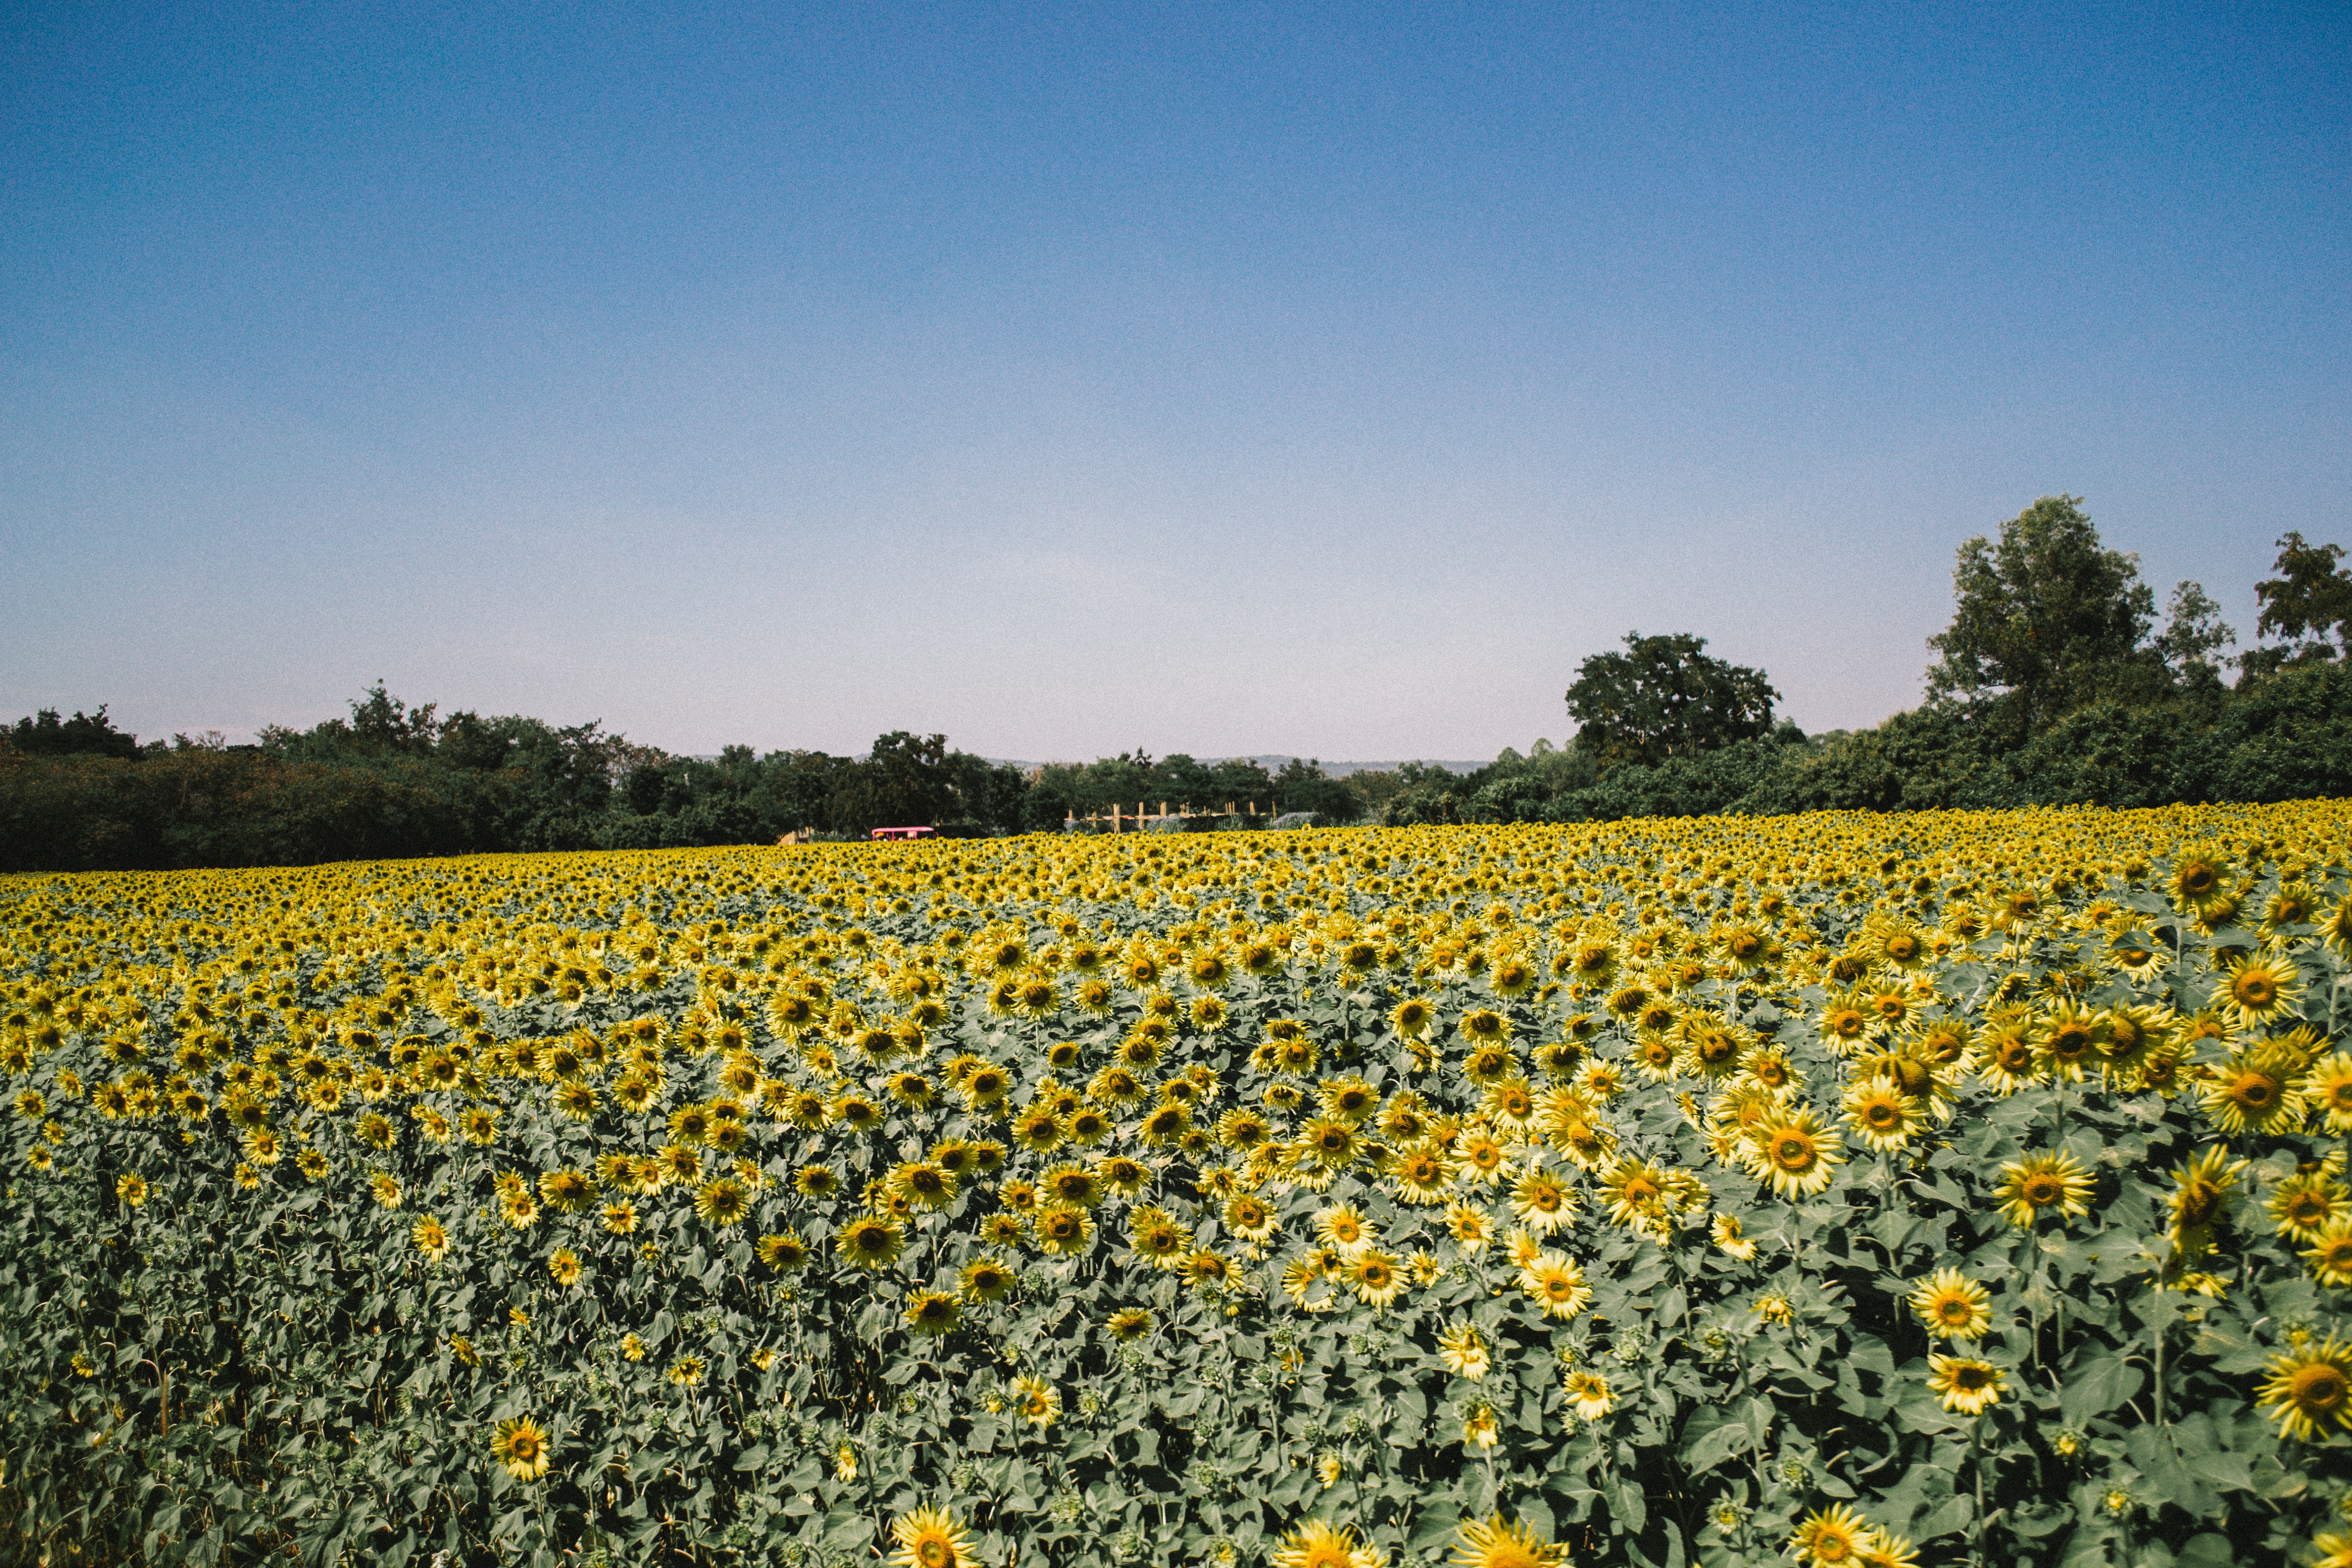
plant, field, meadow, prairie, flower, agriculture, plain, rapeseed, sunflower, wildflower, brassica, rural area, flowering plant, daisy family, land plant